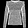
Label: Pullover